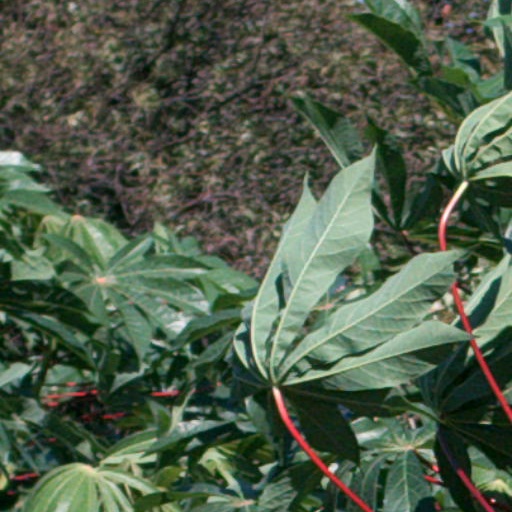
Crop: cassava